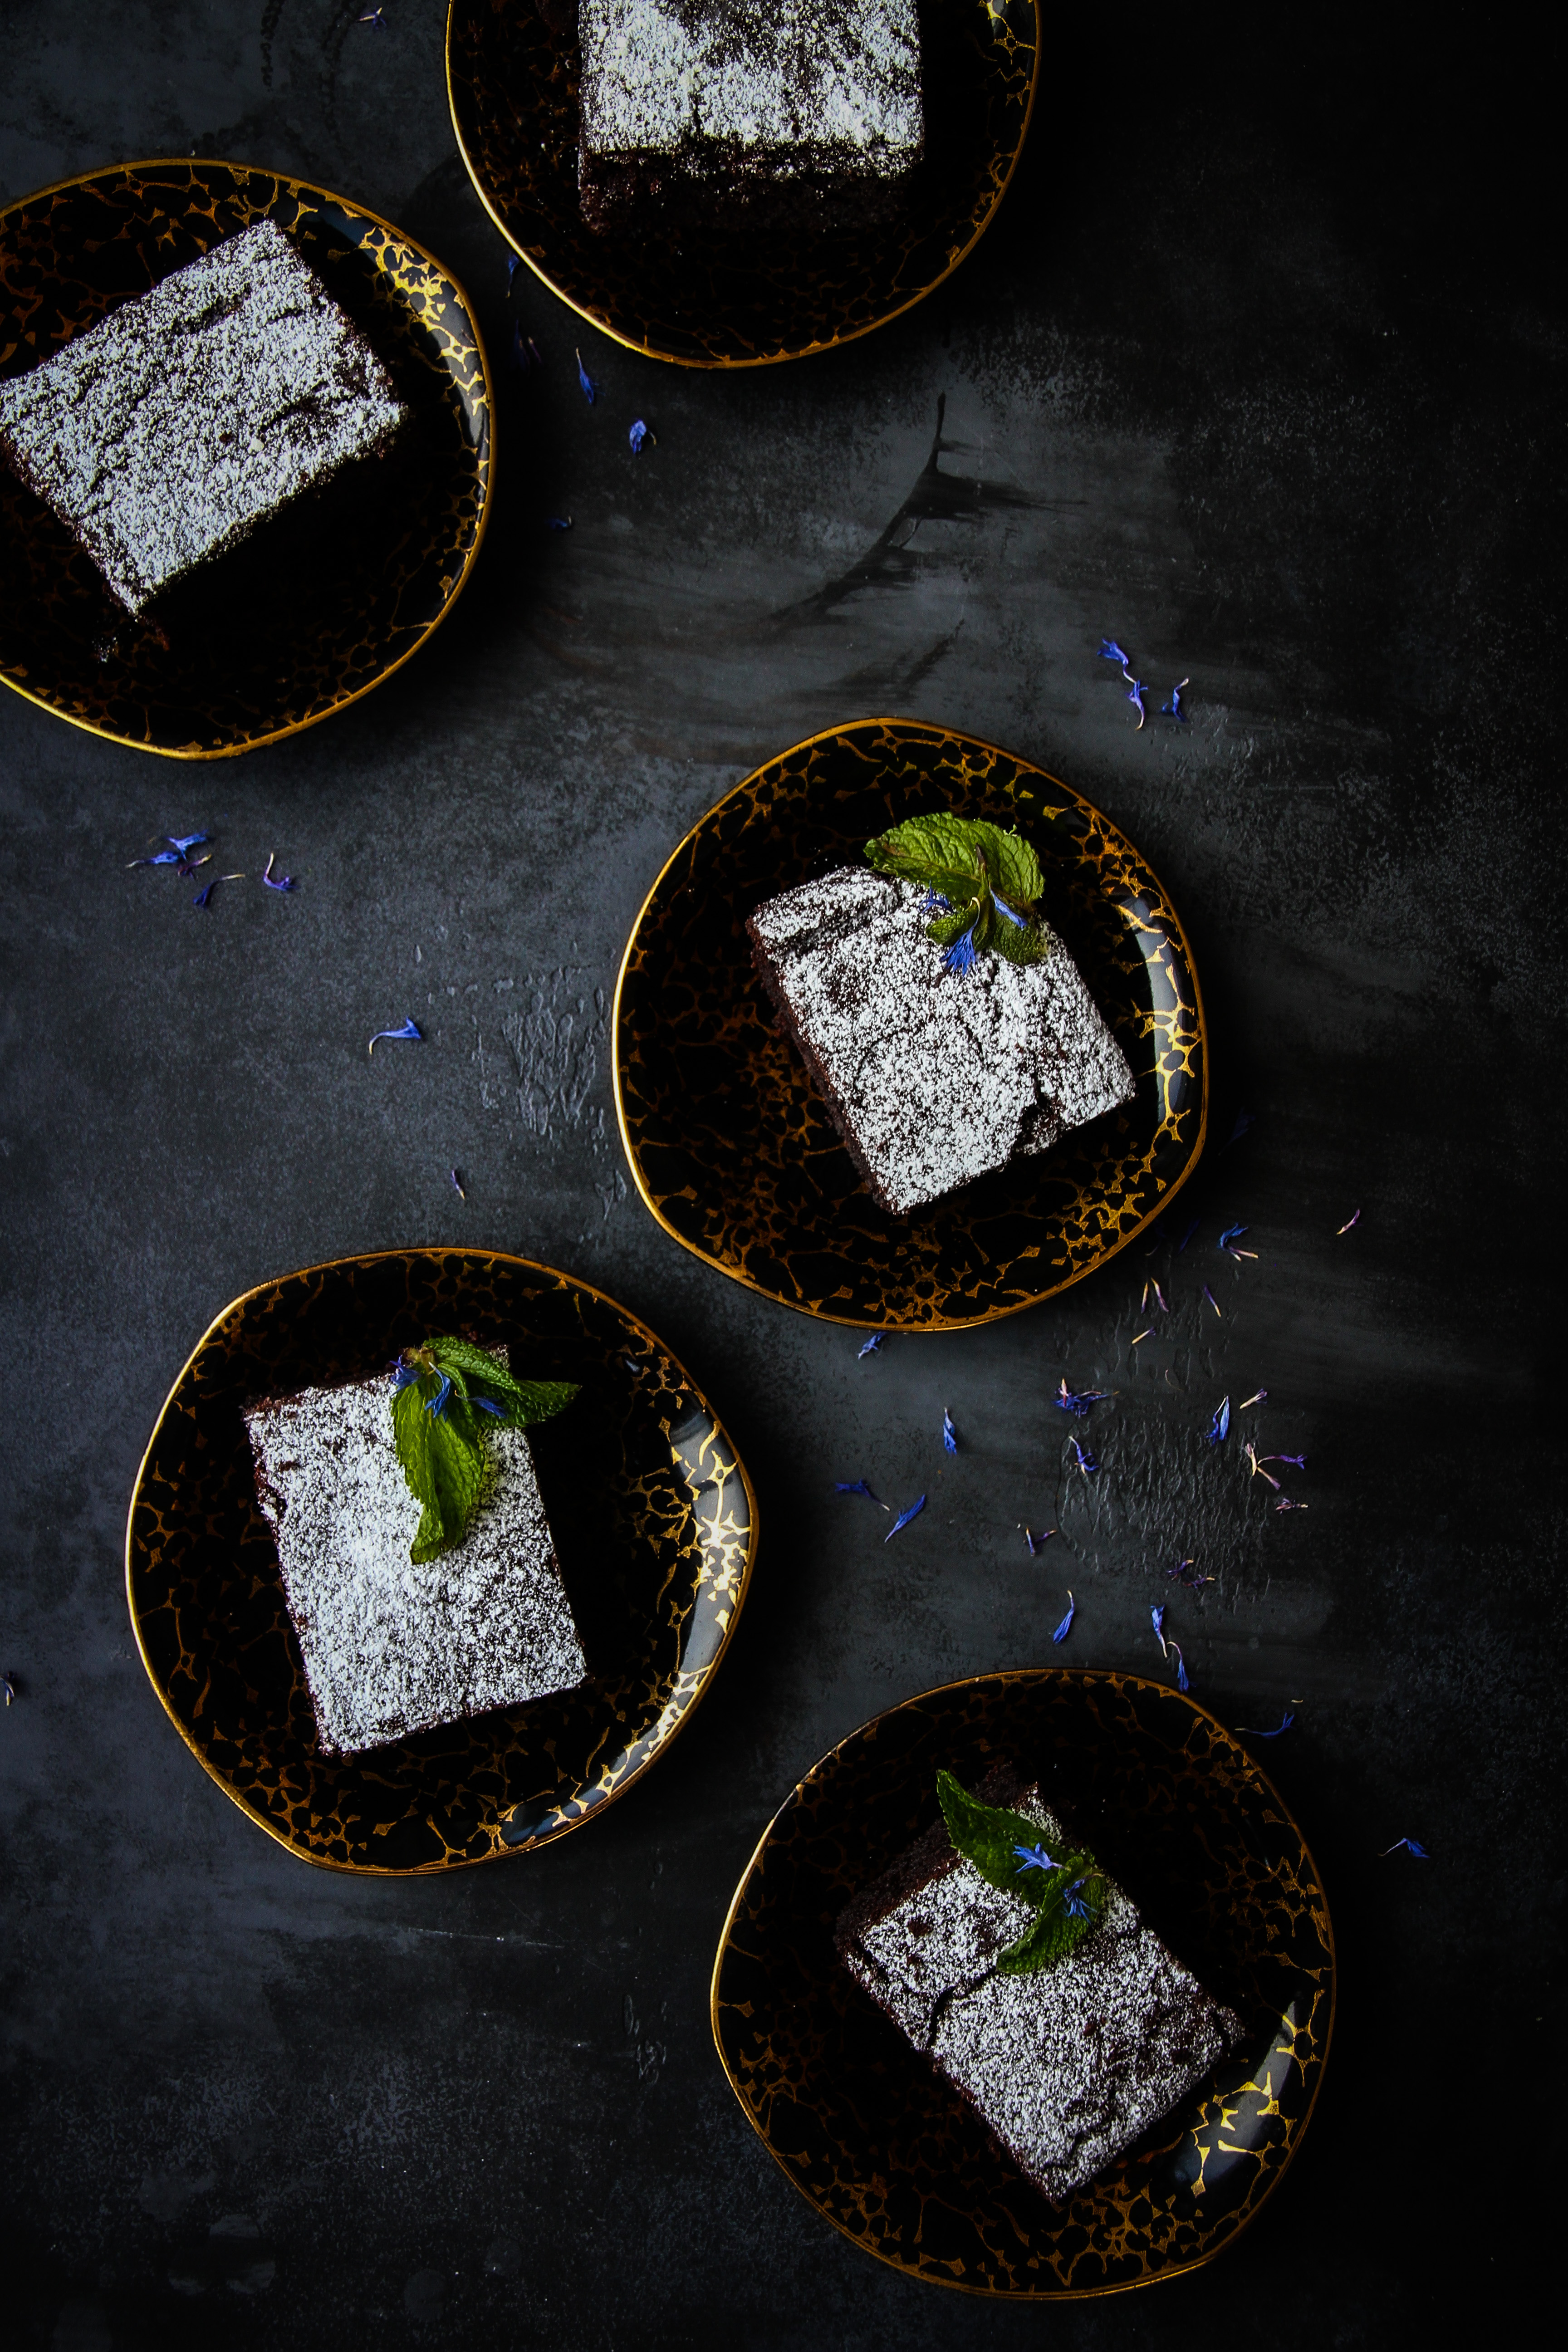
amber, organism, body jewelry, road surface, circle, jewellery, glass, font, artifact, serveware, dishware, art, metal, reflection, gemstone, fashion accessory, Transparent material, oval, electric blue, pattern, crystal, still life photography, rock, macro photography, illustration, Chemical substance, mineral, visual arts, button